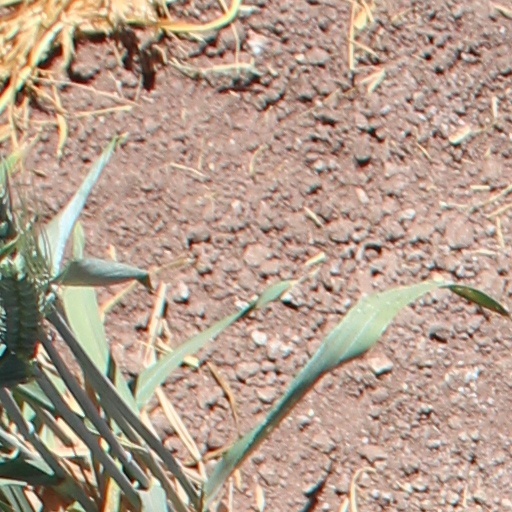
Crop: wheat